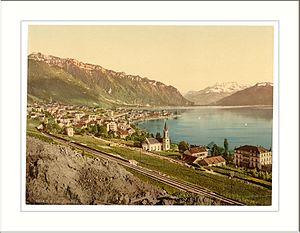
La Neige sur les champs est une nouvelle de jeunesse d’Ernest Hemingway publiée pour la première fois dans le numéro d’août 1924 de la revue littéraire The Transatlantic Review de Ford Madox Ford.